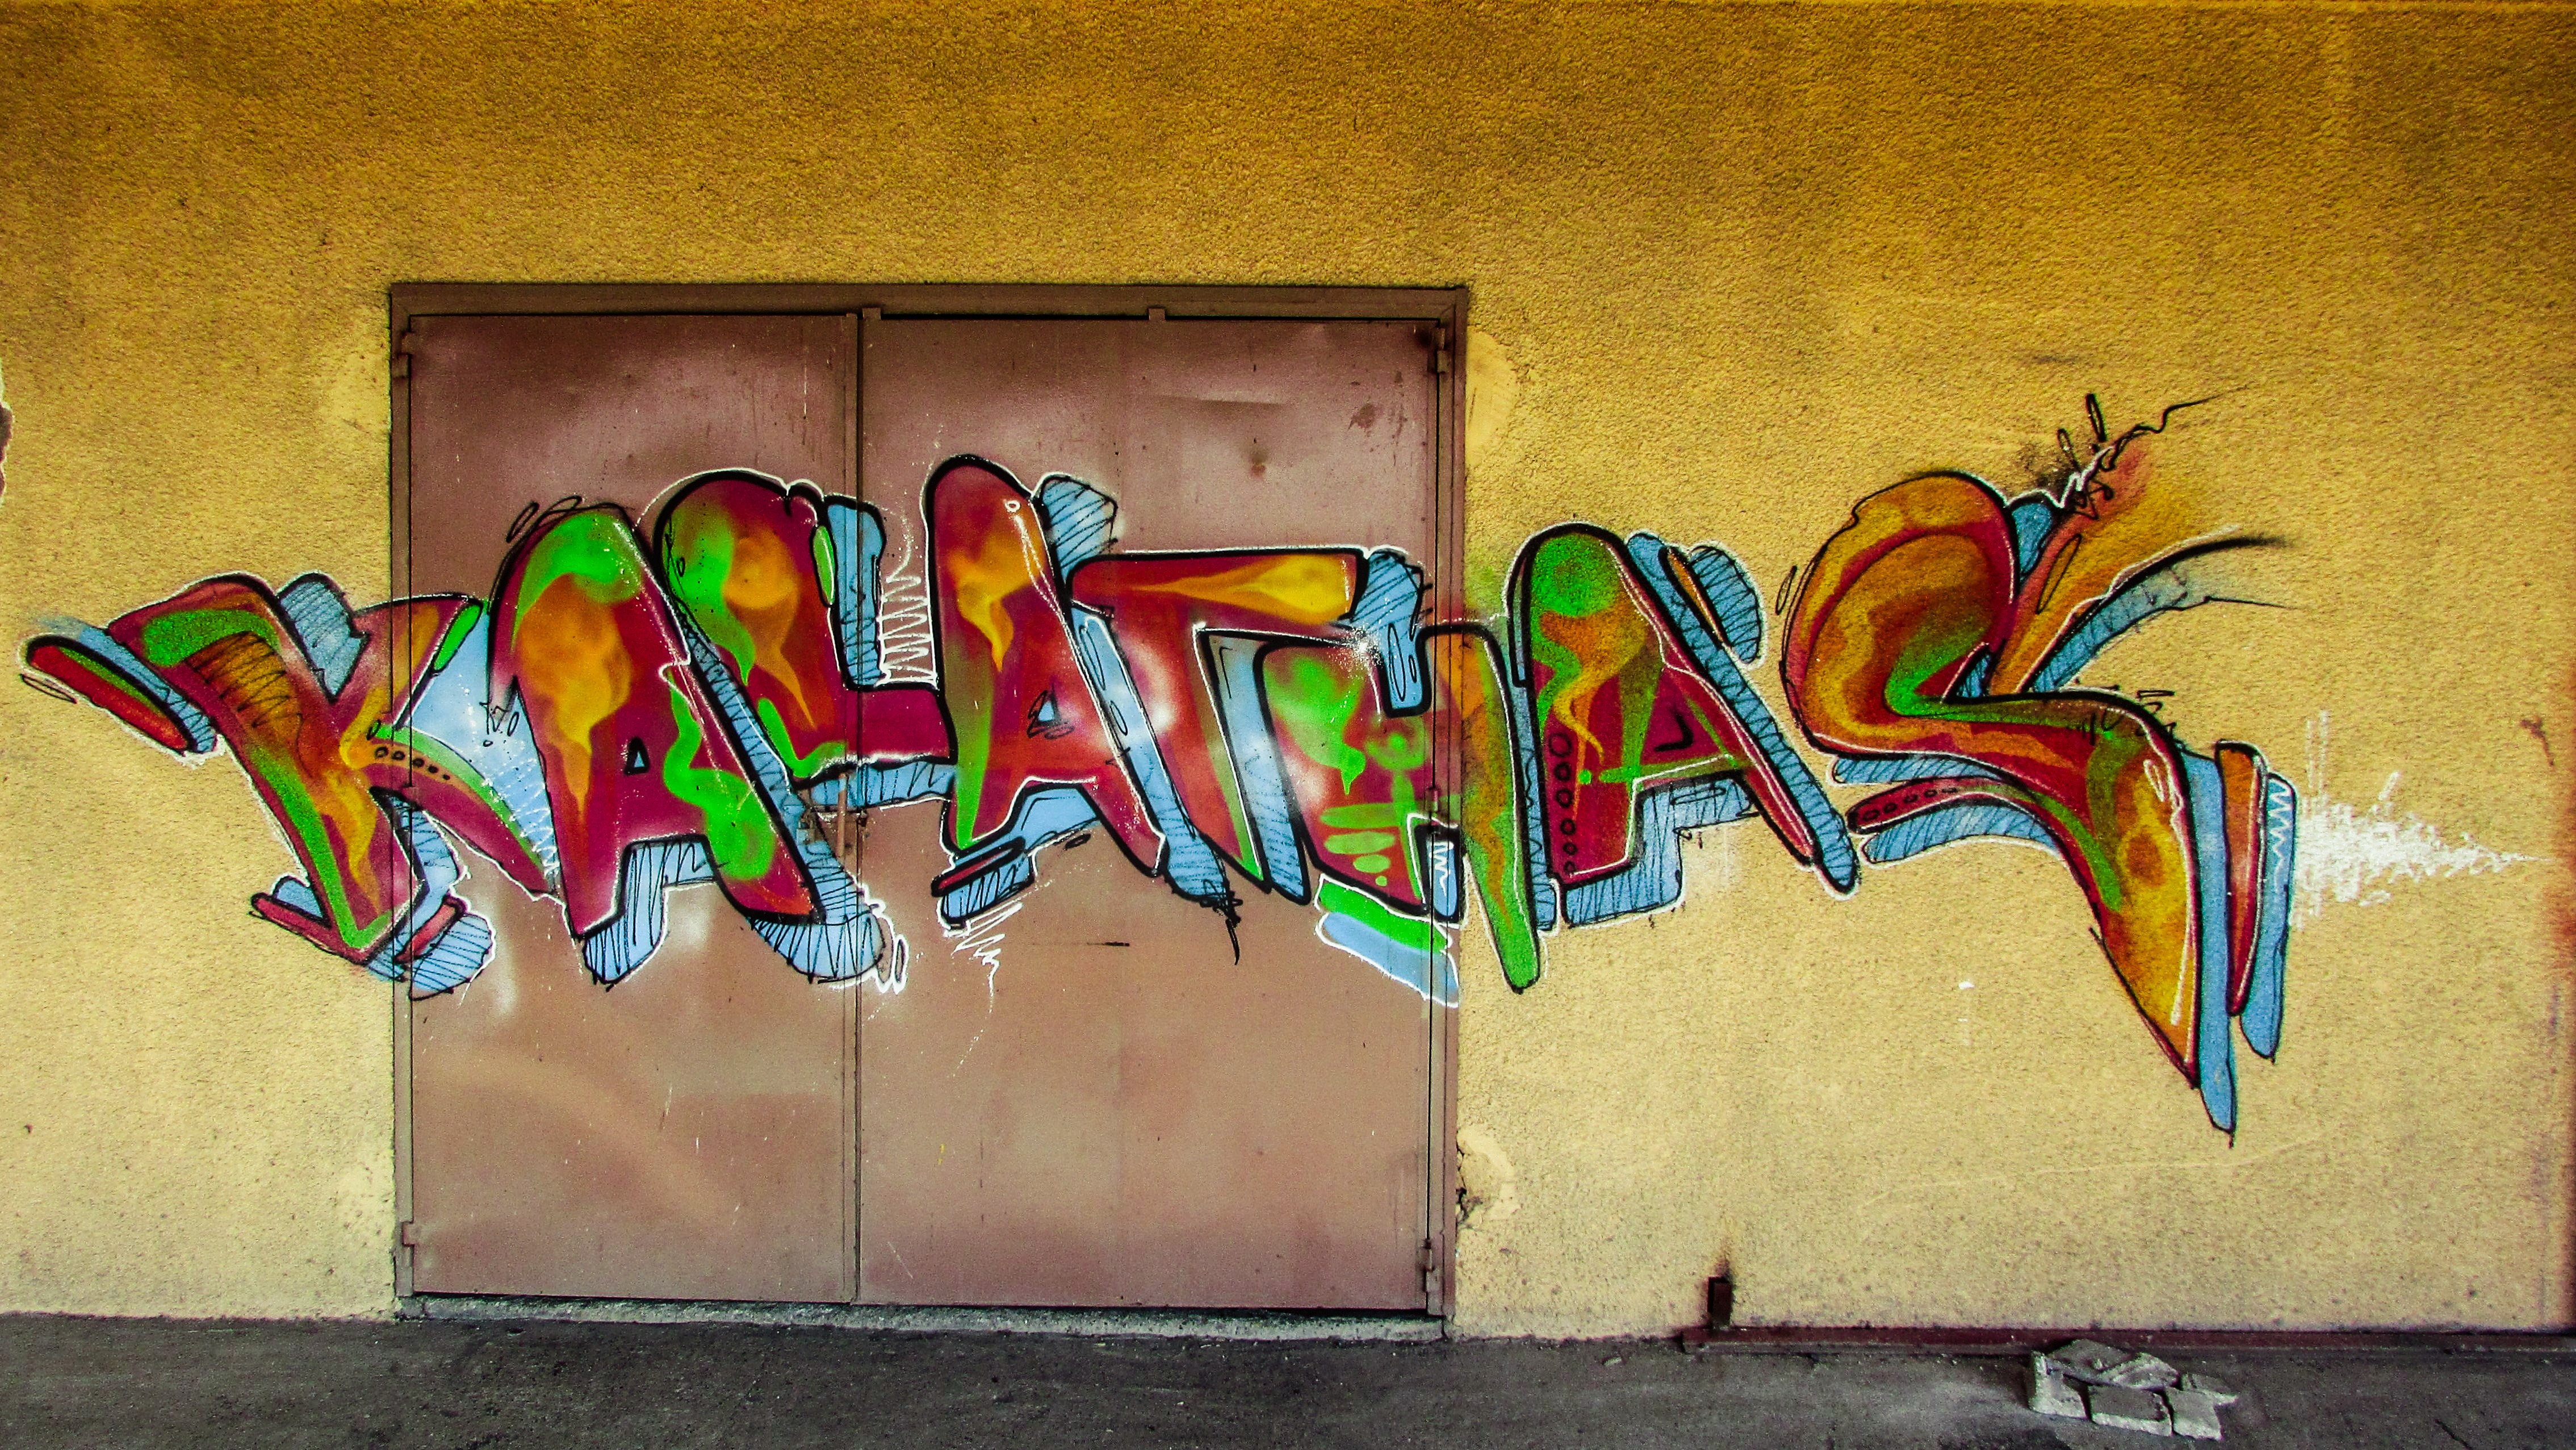
wall, spray, color, garage, colorful, graffiti, door, art, painted, cyprus, metallic, liopetri, urban area